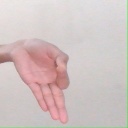
अक्षर: ज्ञ